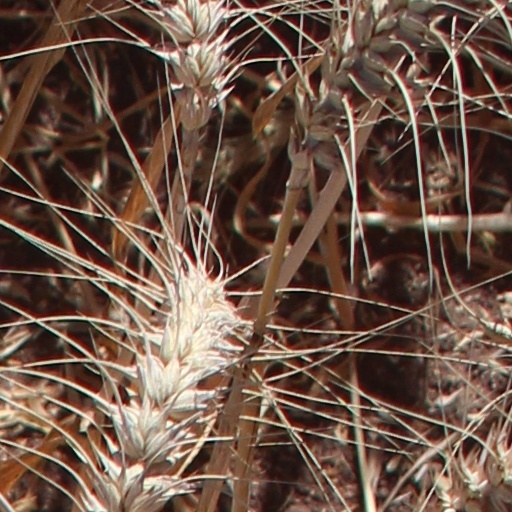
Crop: wheat